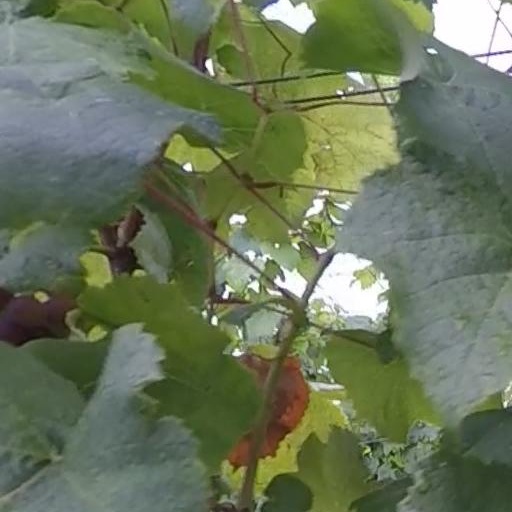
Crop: grape